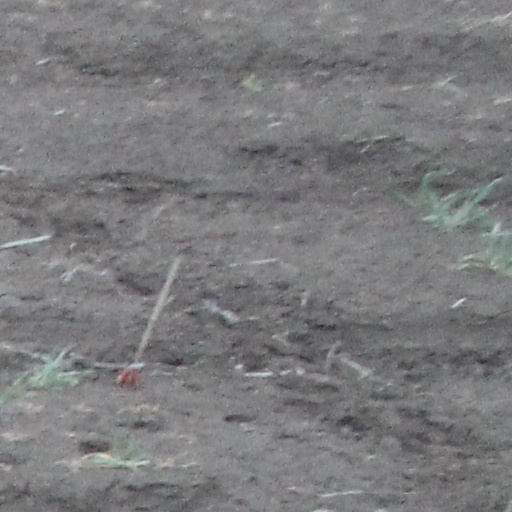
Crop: wheat